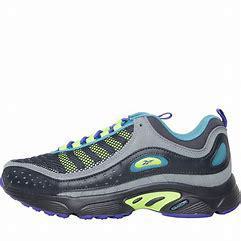
Brand: Reebok
Model: Daytona DMX Ii